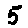
Label: 5